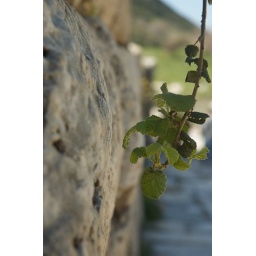
Just a plant growing out of a wall at the ruins of Efes near Izmir, Turkey.